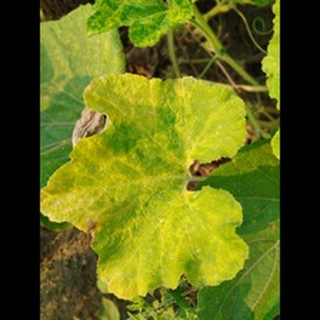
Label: pumpkin_mosaic_disease